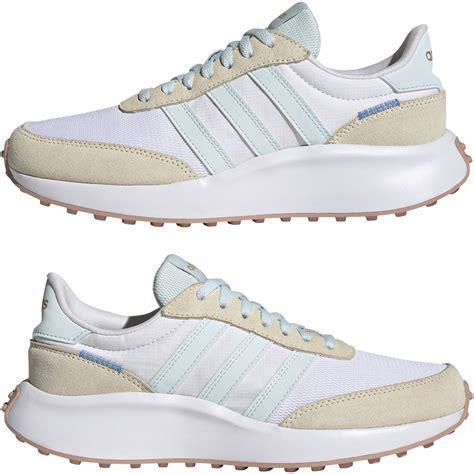
Brand: Adidas
Model: Run 70S